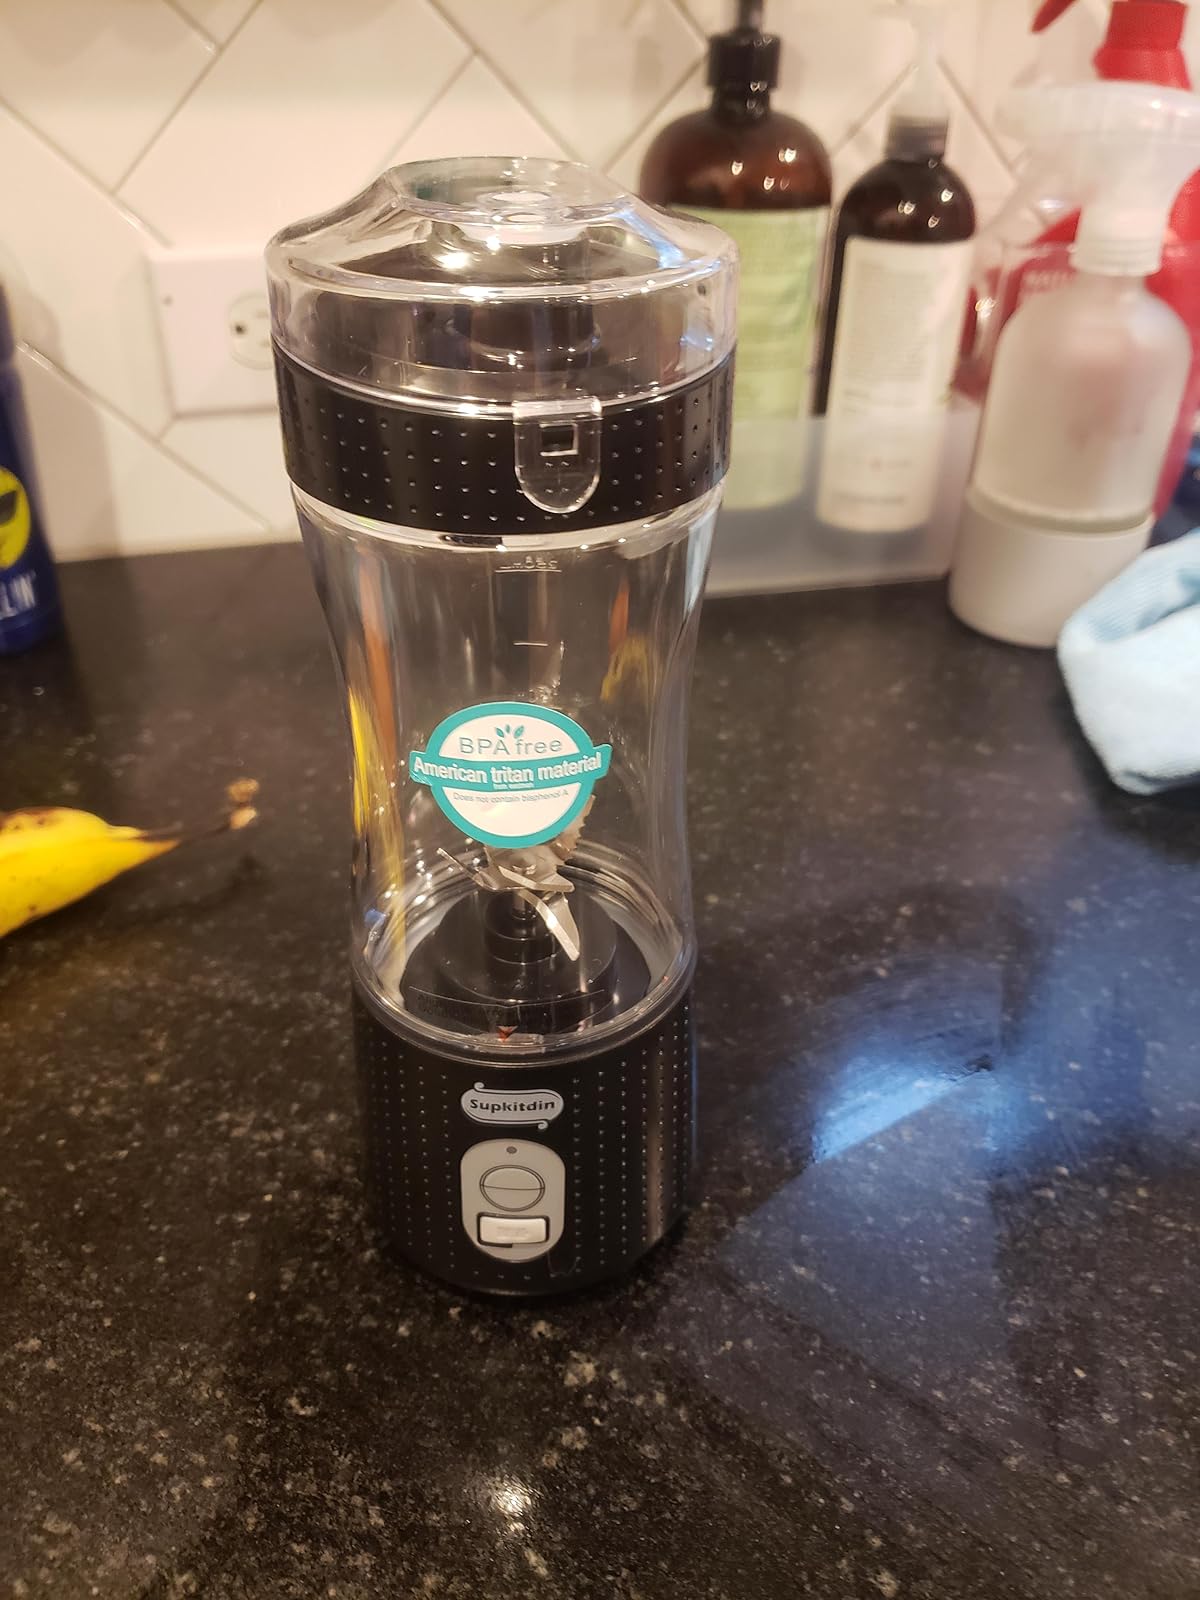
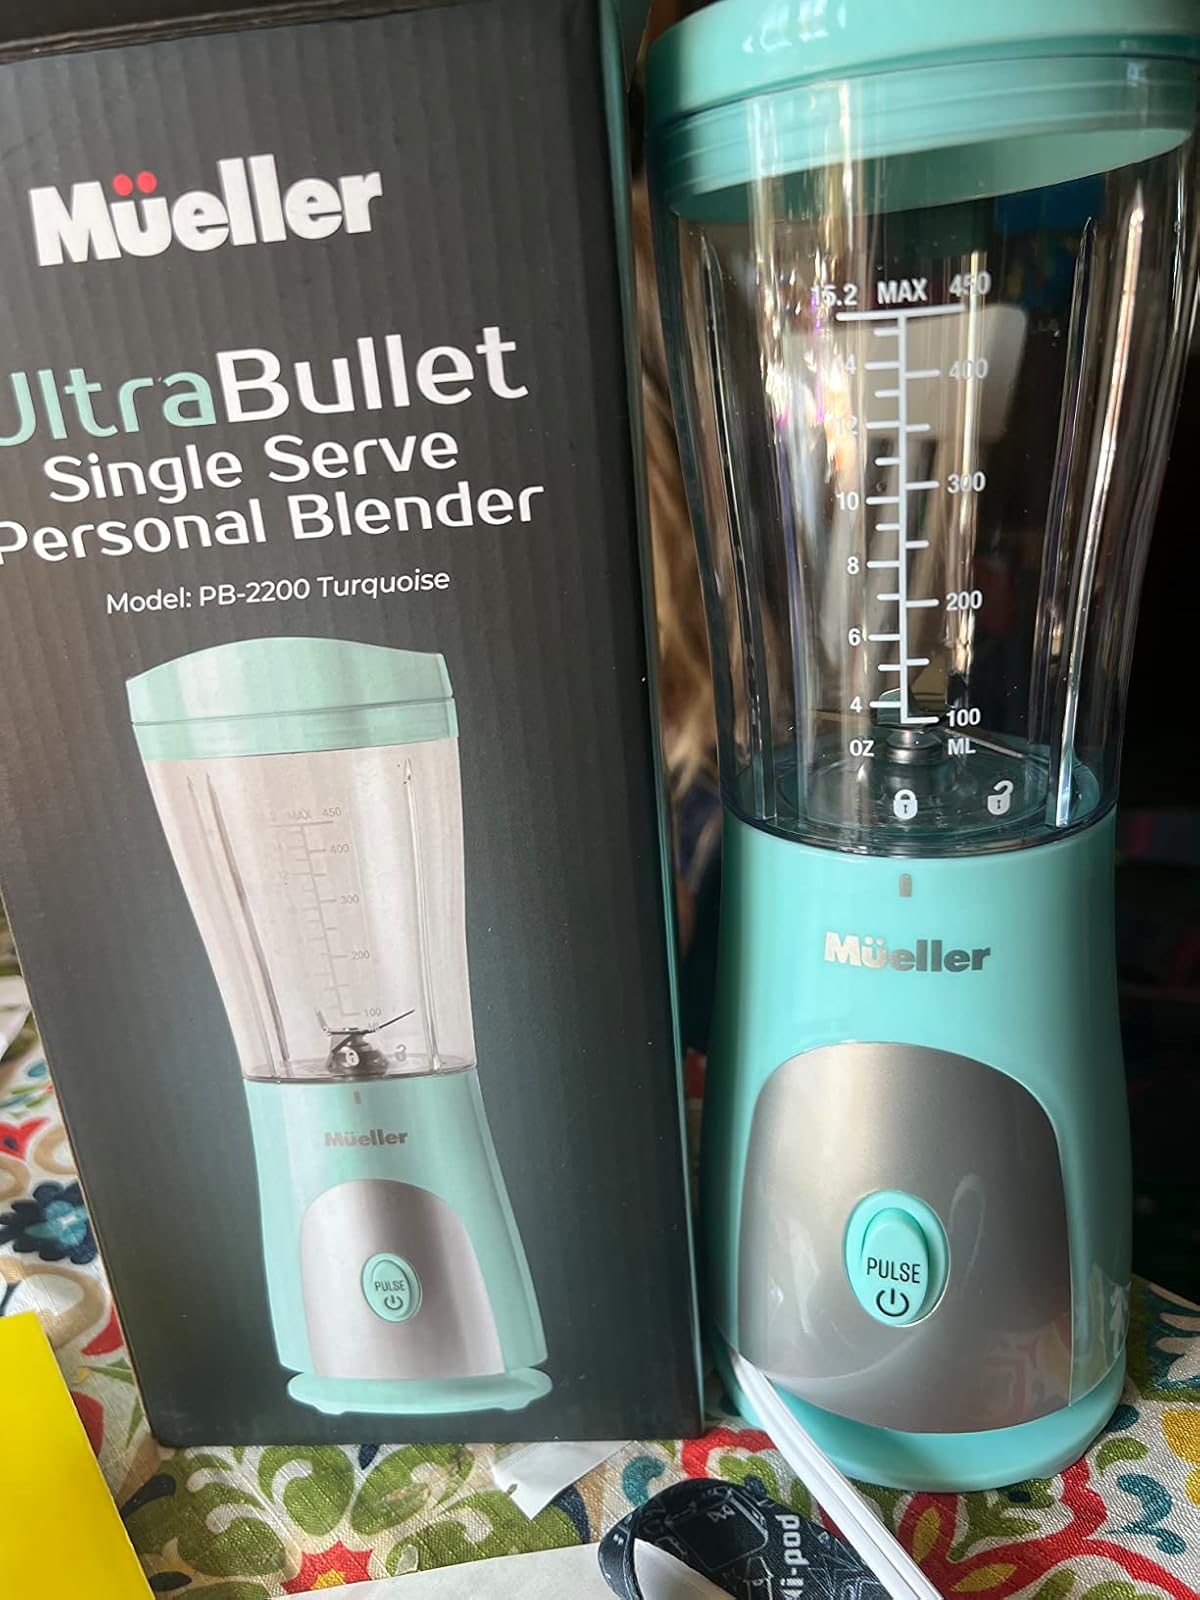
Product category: items_blender
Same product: no